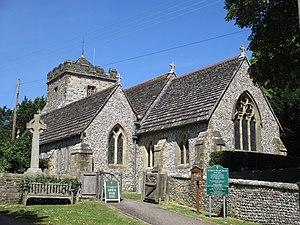
Washington est un village et une municipalité de Horsham dans le Sussex de l'Ouest en Angleterre. Il se trouve a 8 km à l'ouest de Steyning et à 4,8 km à l'est de Storrington entre Horsham et Worthing. La population s'élevait à 1 930 personnes en 2001.